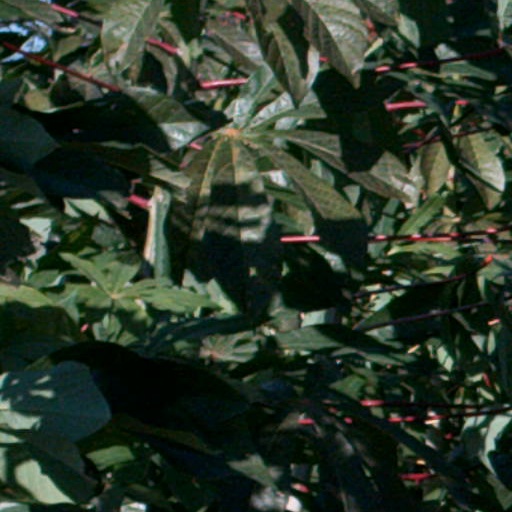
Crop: cassava